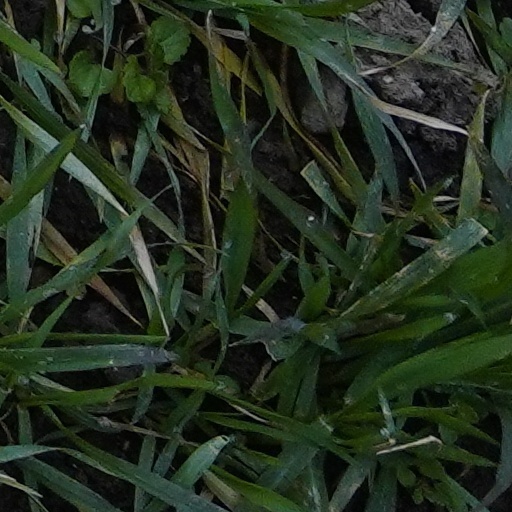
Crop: wheat